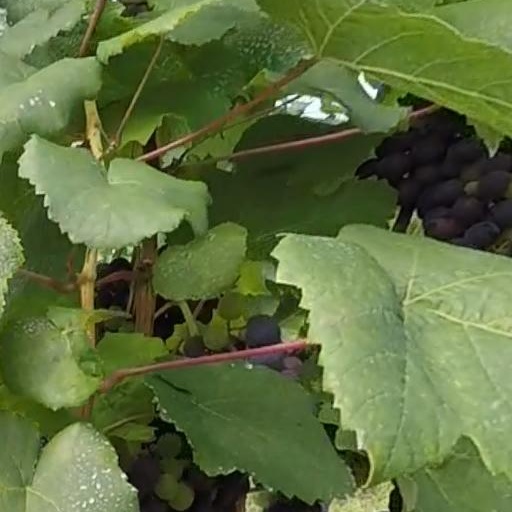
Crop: grape